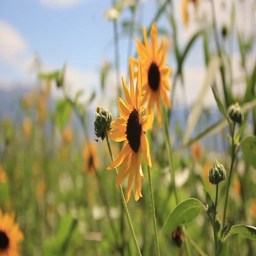
close up of beautiful yellow sunflowers being blown by the wind on a sunny day with a mountain in the background